Maisprach

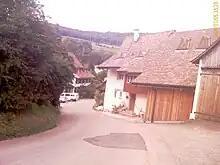
Houses in Maisprach

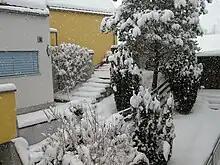
Newer houses in Maisprach

Maisprach has a population of . , 9.9% of the population are resident foreign nationals. Over the last 10 years (1997–2007) the population has changed at a rate of 11.7%.